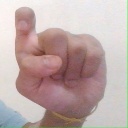
अक्षर: इ